Chhattisgarh

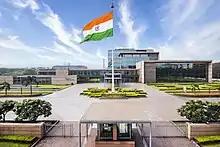

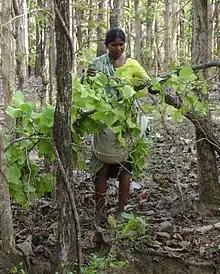
Tendu Patta (Leaf) collection in Chhattisgarh, India.

Agriculture is counted as the chief economic occupation of the state. According to a government estimate, the net sown area of the state is 4.828 million hectares and the gross sown area is 5.788 million hectares. Horticulture and animal husbandry also engage a major share of the total population of the state. About 80% of the population of the state is rural and the main livelihood of the villagers is agriculture and agriculture-based small industry.